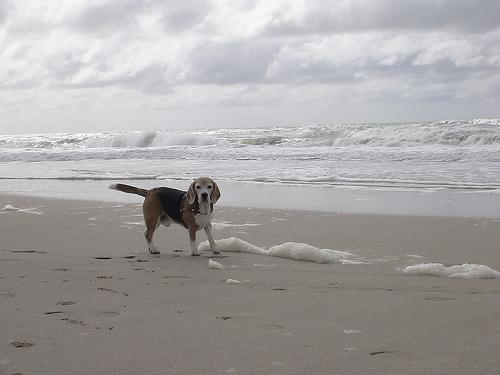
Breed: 276-n000113-beagle